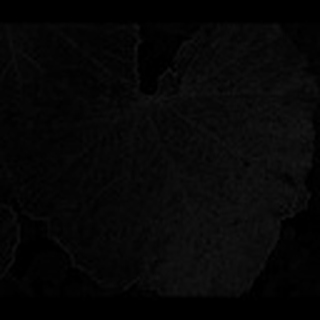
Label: cotton_powdery_mildew